Six Dharmas of Naropa

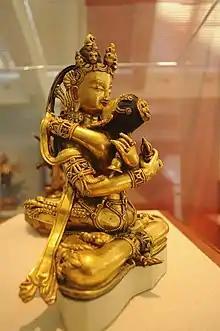
Vajradhara (Dorjechang, Vajra-holder) in union with his consort, Prajnaparamita, Tibet, 19th century

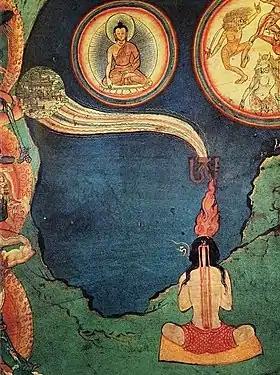
A section of the Northern wall mural at the Lukhang Temple depicting "tummo", the three channels ("nadis") and "phowa"

The practice of inner heat is closely related to the practice of "karmamudrā (las kyi phyag rgya, action seal)", referring to meditative sexual union which leads to the four blisses and is practiced along with inner heat yoga. In some lists, such as that of Milarepa, it is listed as a separate dharma. In other systems, such as that of Gampopa, it is listed as a subset of inner heat yoga. This is because it is considered necessary to have control over the vital energies (through inner heat yoga) in order to be successful in "karmamudrā."